Paul Faure (politician)

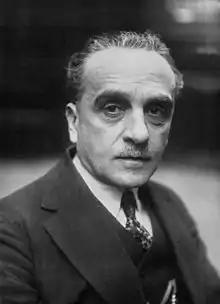
Paul Faure in 1927

Paul Faure (3 February 1878 in Périgueux, Dordogne – 16 November 1960) was a French politician and one of the leaders of the French Section of the Workers' International (SFIO) between the two world wars. He was a minister of state under Camille Chautemps's third Ministry from June 1936 to January 1938 and from March to April 1938, during the period of the Popular Front.